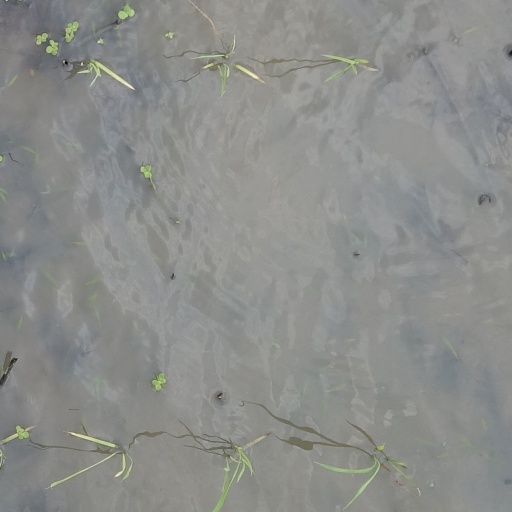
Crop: rice